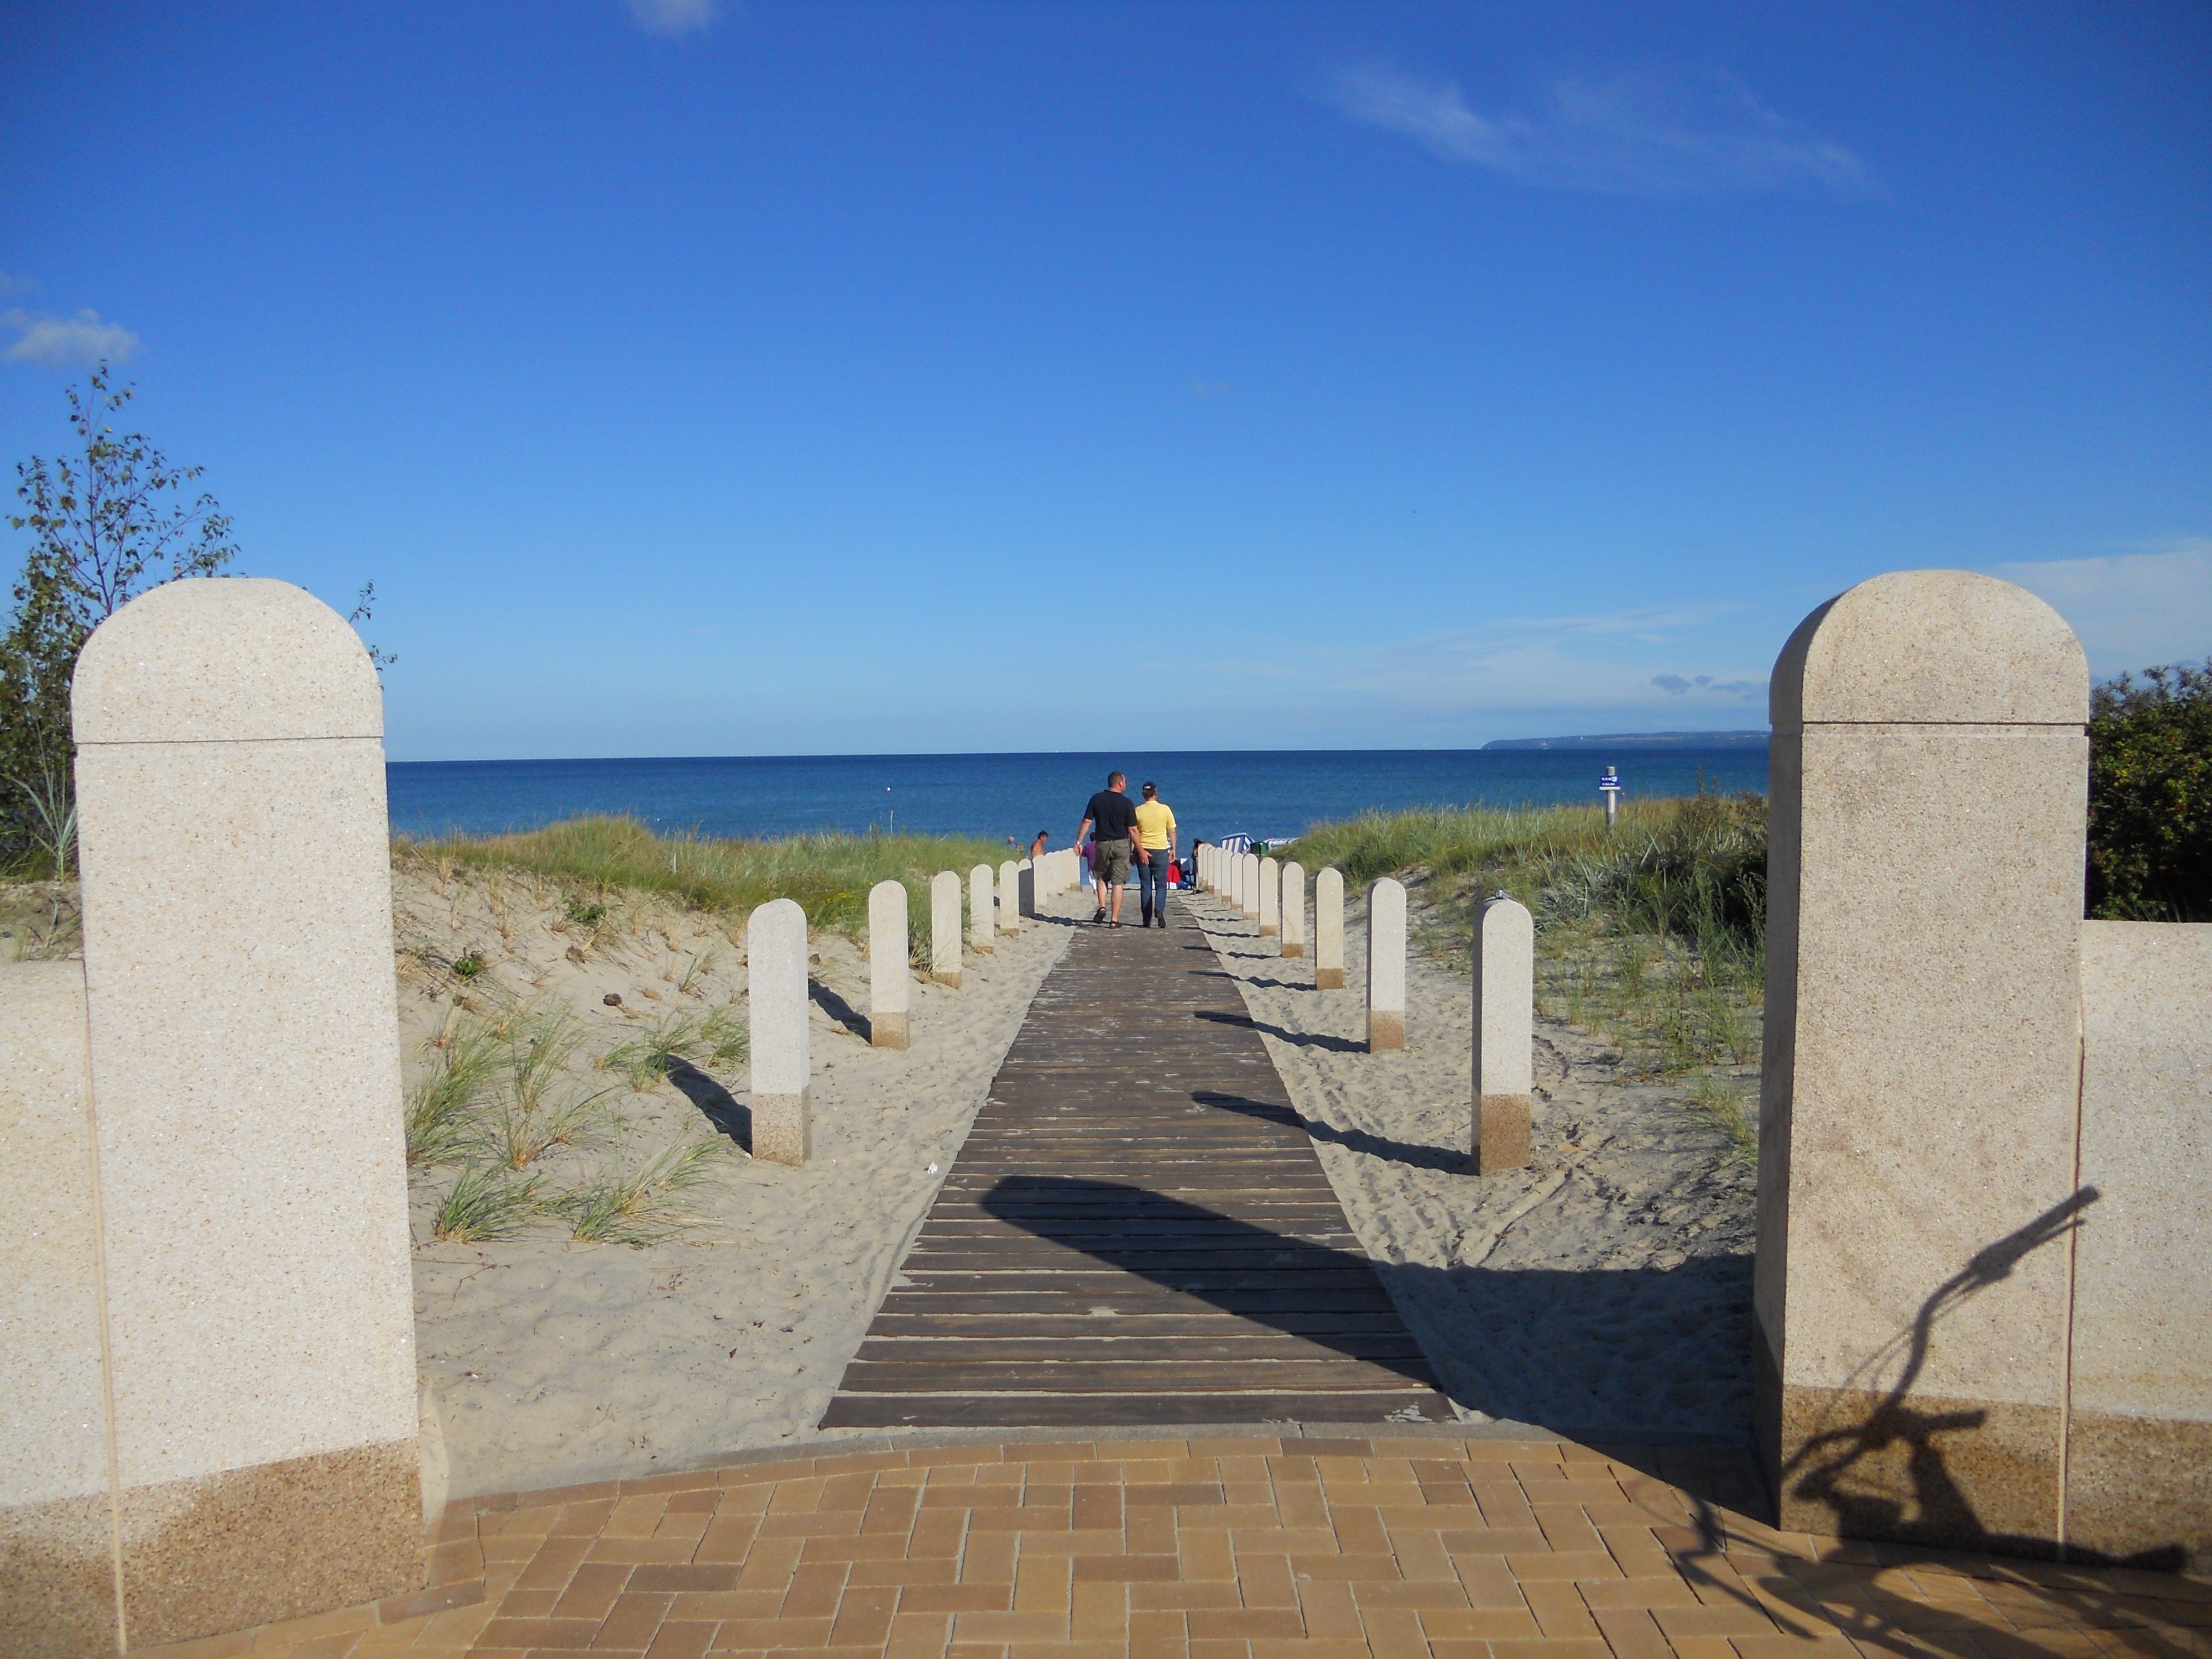
beach, sea, coast, sand, rock, walkway, monument, vacation, tourism, memorial, baltic sea